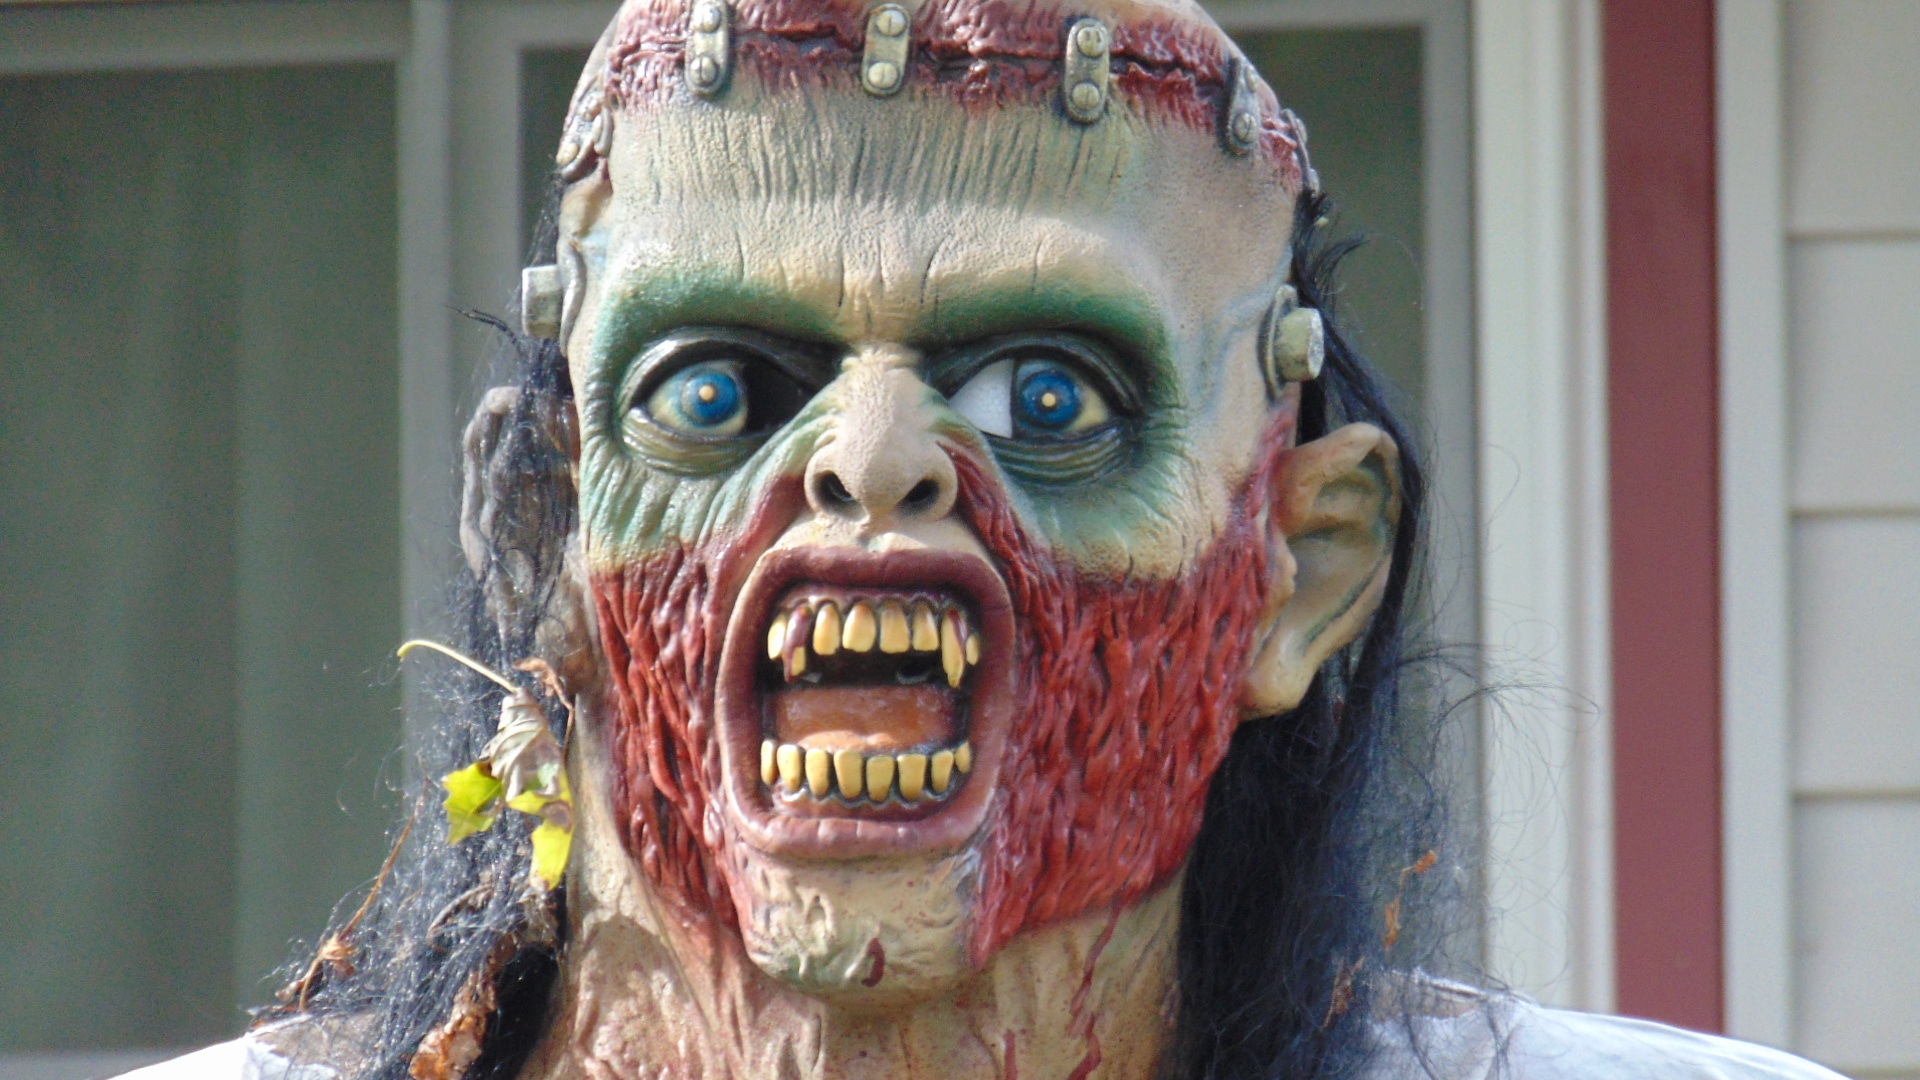
spooky, halloween, face, sculpture, art, scary, mask, head, monster, creepy, bloody, horror, teeth, costume, evil, frightening, frankenstein, frighten, special effects, sharp teeth, halloween mask